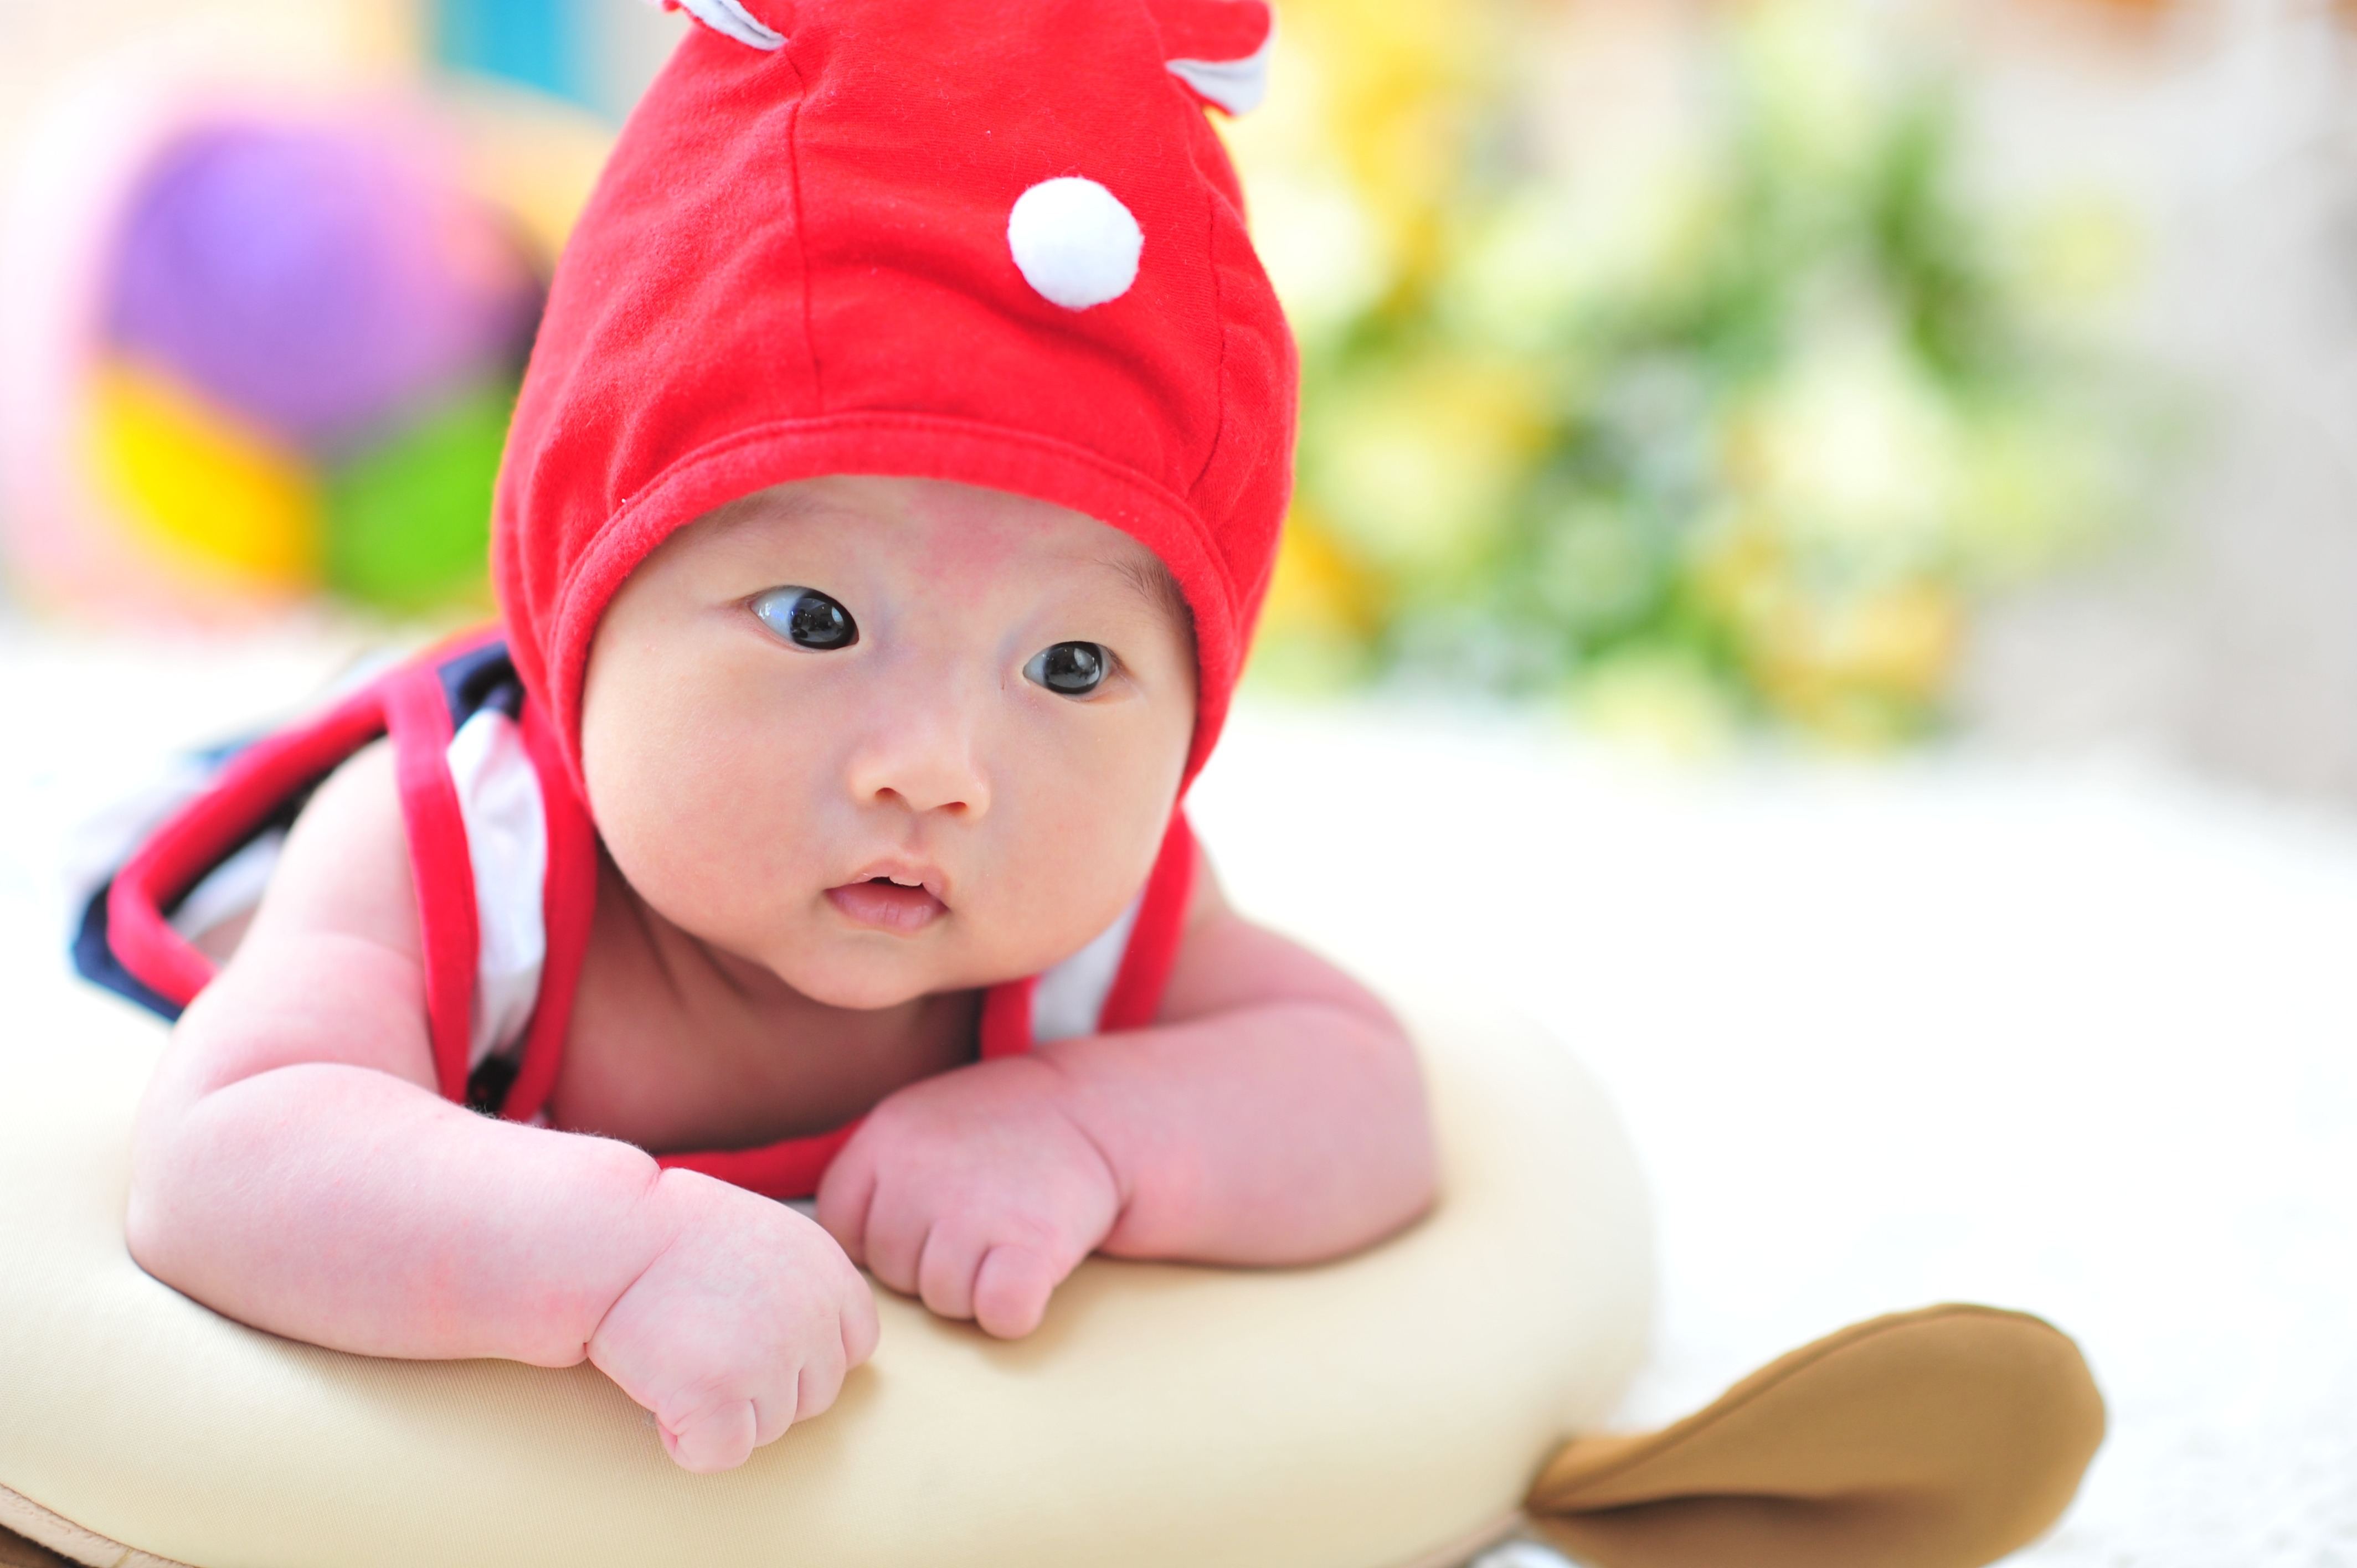
play, child, pink, toy, infant, toddler, skin, little red riding hood, chiu, it's wearing a hat